Macclesfield Bank

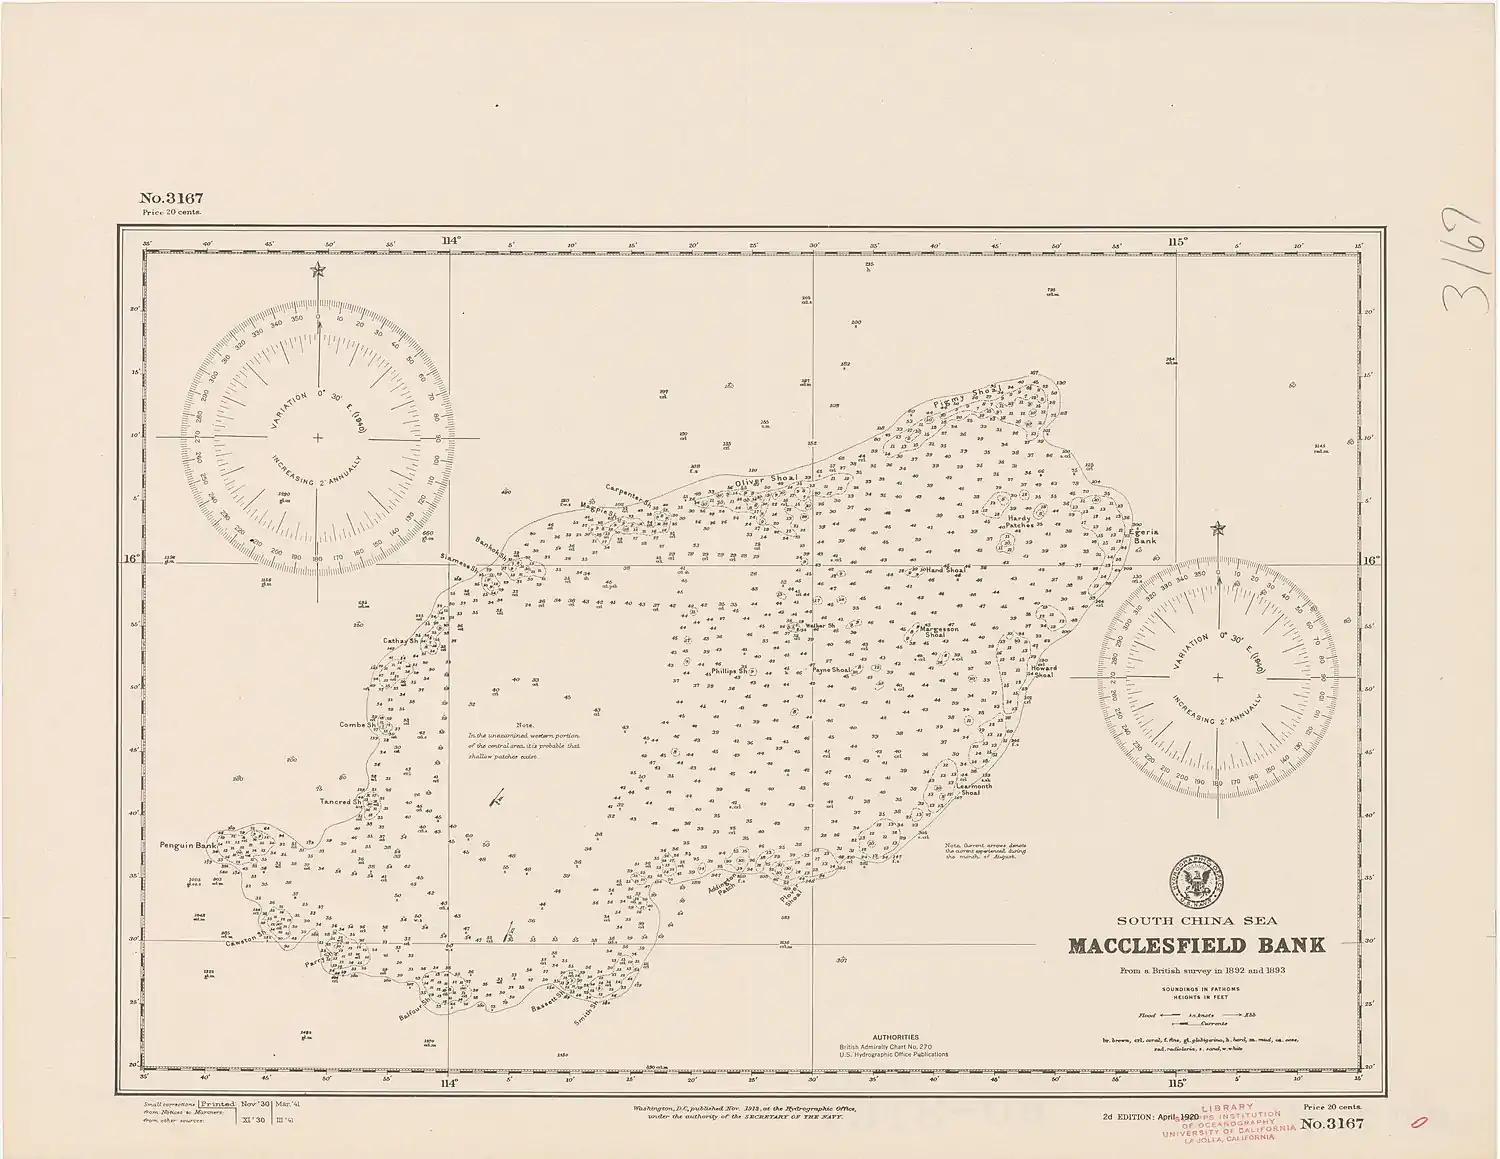
A 1920 American nautical chart, based on British surveys - depths in fathoms

Macclesfield Bank is an elongated sunken atoll of underwater reefs and shoals in the South China Sea. It lies east of the Paracel Islands, southwest of Pratas Island and north of the Spratly Islands. It is about long from southwest to northeast, and about wide at its broadest part. With an ocean area of it is one of the largest atolls in the world. The Macclesfield Bank is part of what China calls the Zhongsha Islands, which includes a number of geographically separate submarine features, and also refers to a county-level administrative division.